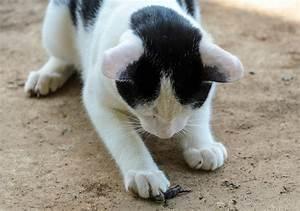
cat